Priene

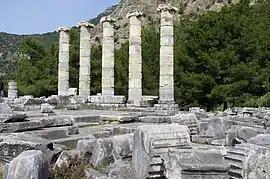
The Temple of Athena, funded by Alexander the Great, at the foot of an escarpment of Mycale. The five columns were erected in 1965–66 from rubble and are shorter of the calculated original column height.

Priene was an ancient Greek city of Ionia (and member of the Ionian League) located at the base of an escarpment of Mycale, about north of what was then the course of the Maeander River (now called the "Büyük Menderes" or "Big Maeander"). It was from ancient Anthea, from ancient Aneon and from ancient Miletus. The city was built on the sea coast, overlooking the former Latmian Gulf of the Aegean. It was developed on steep slopes and terraces extending from sea level to a height of above sea level at the top of the escarpment. Because of siltation from the river filling the bay over several centuries, the city is now an inland site. It is located at a short distance west of the modern village Güllübahçe Turun in the Söke district of Aydın Province, Turkey.